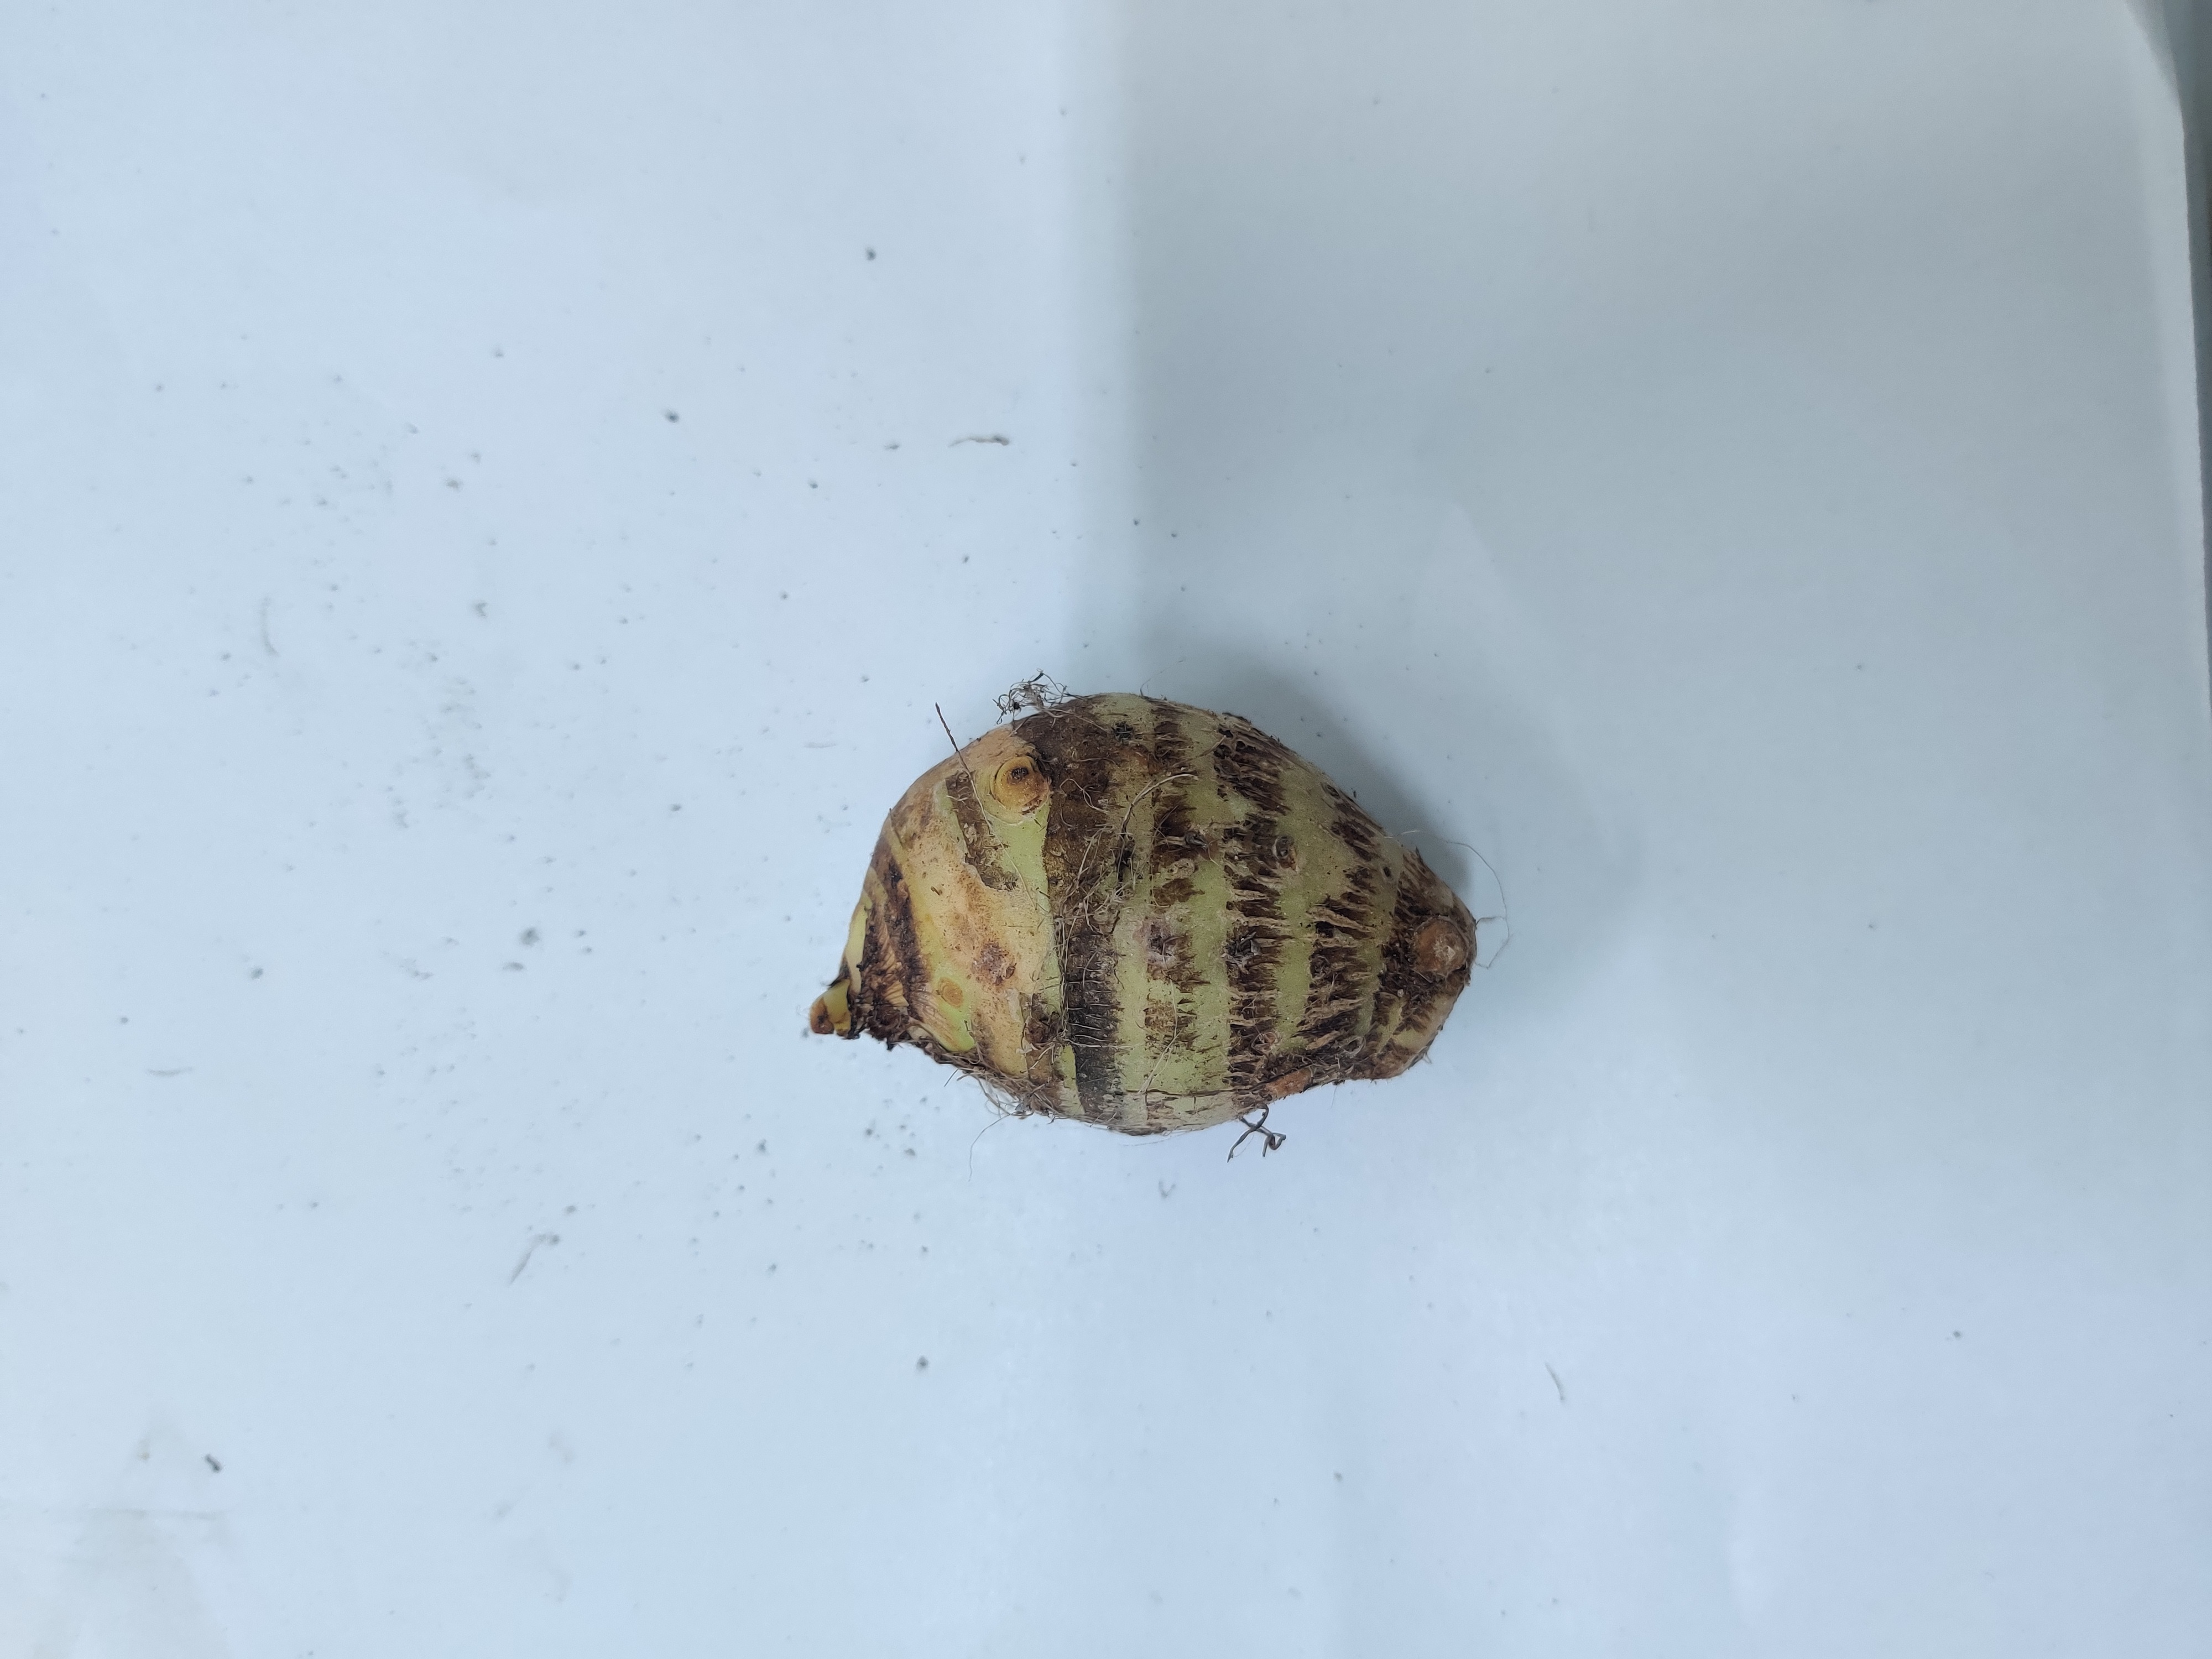
Crop: Taro root
Condition: Damaged